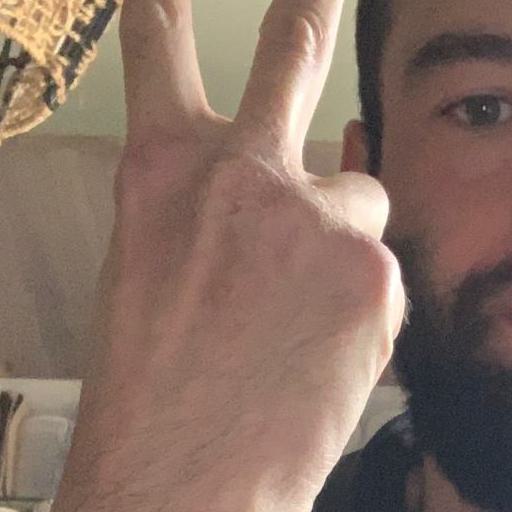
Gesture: peace_inverted